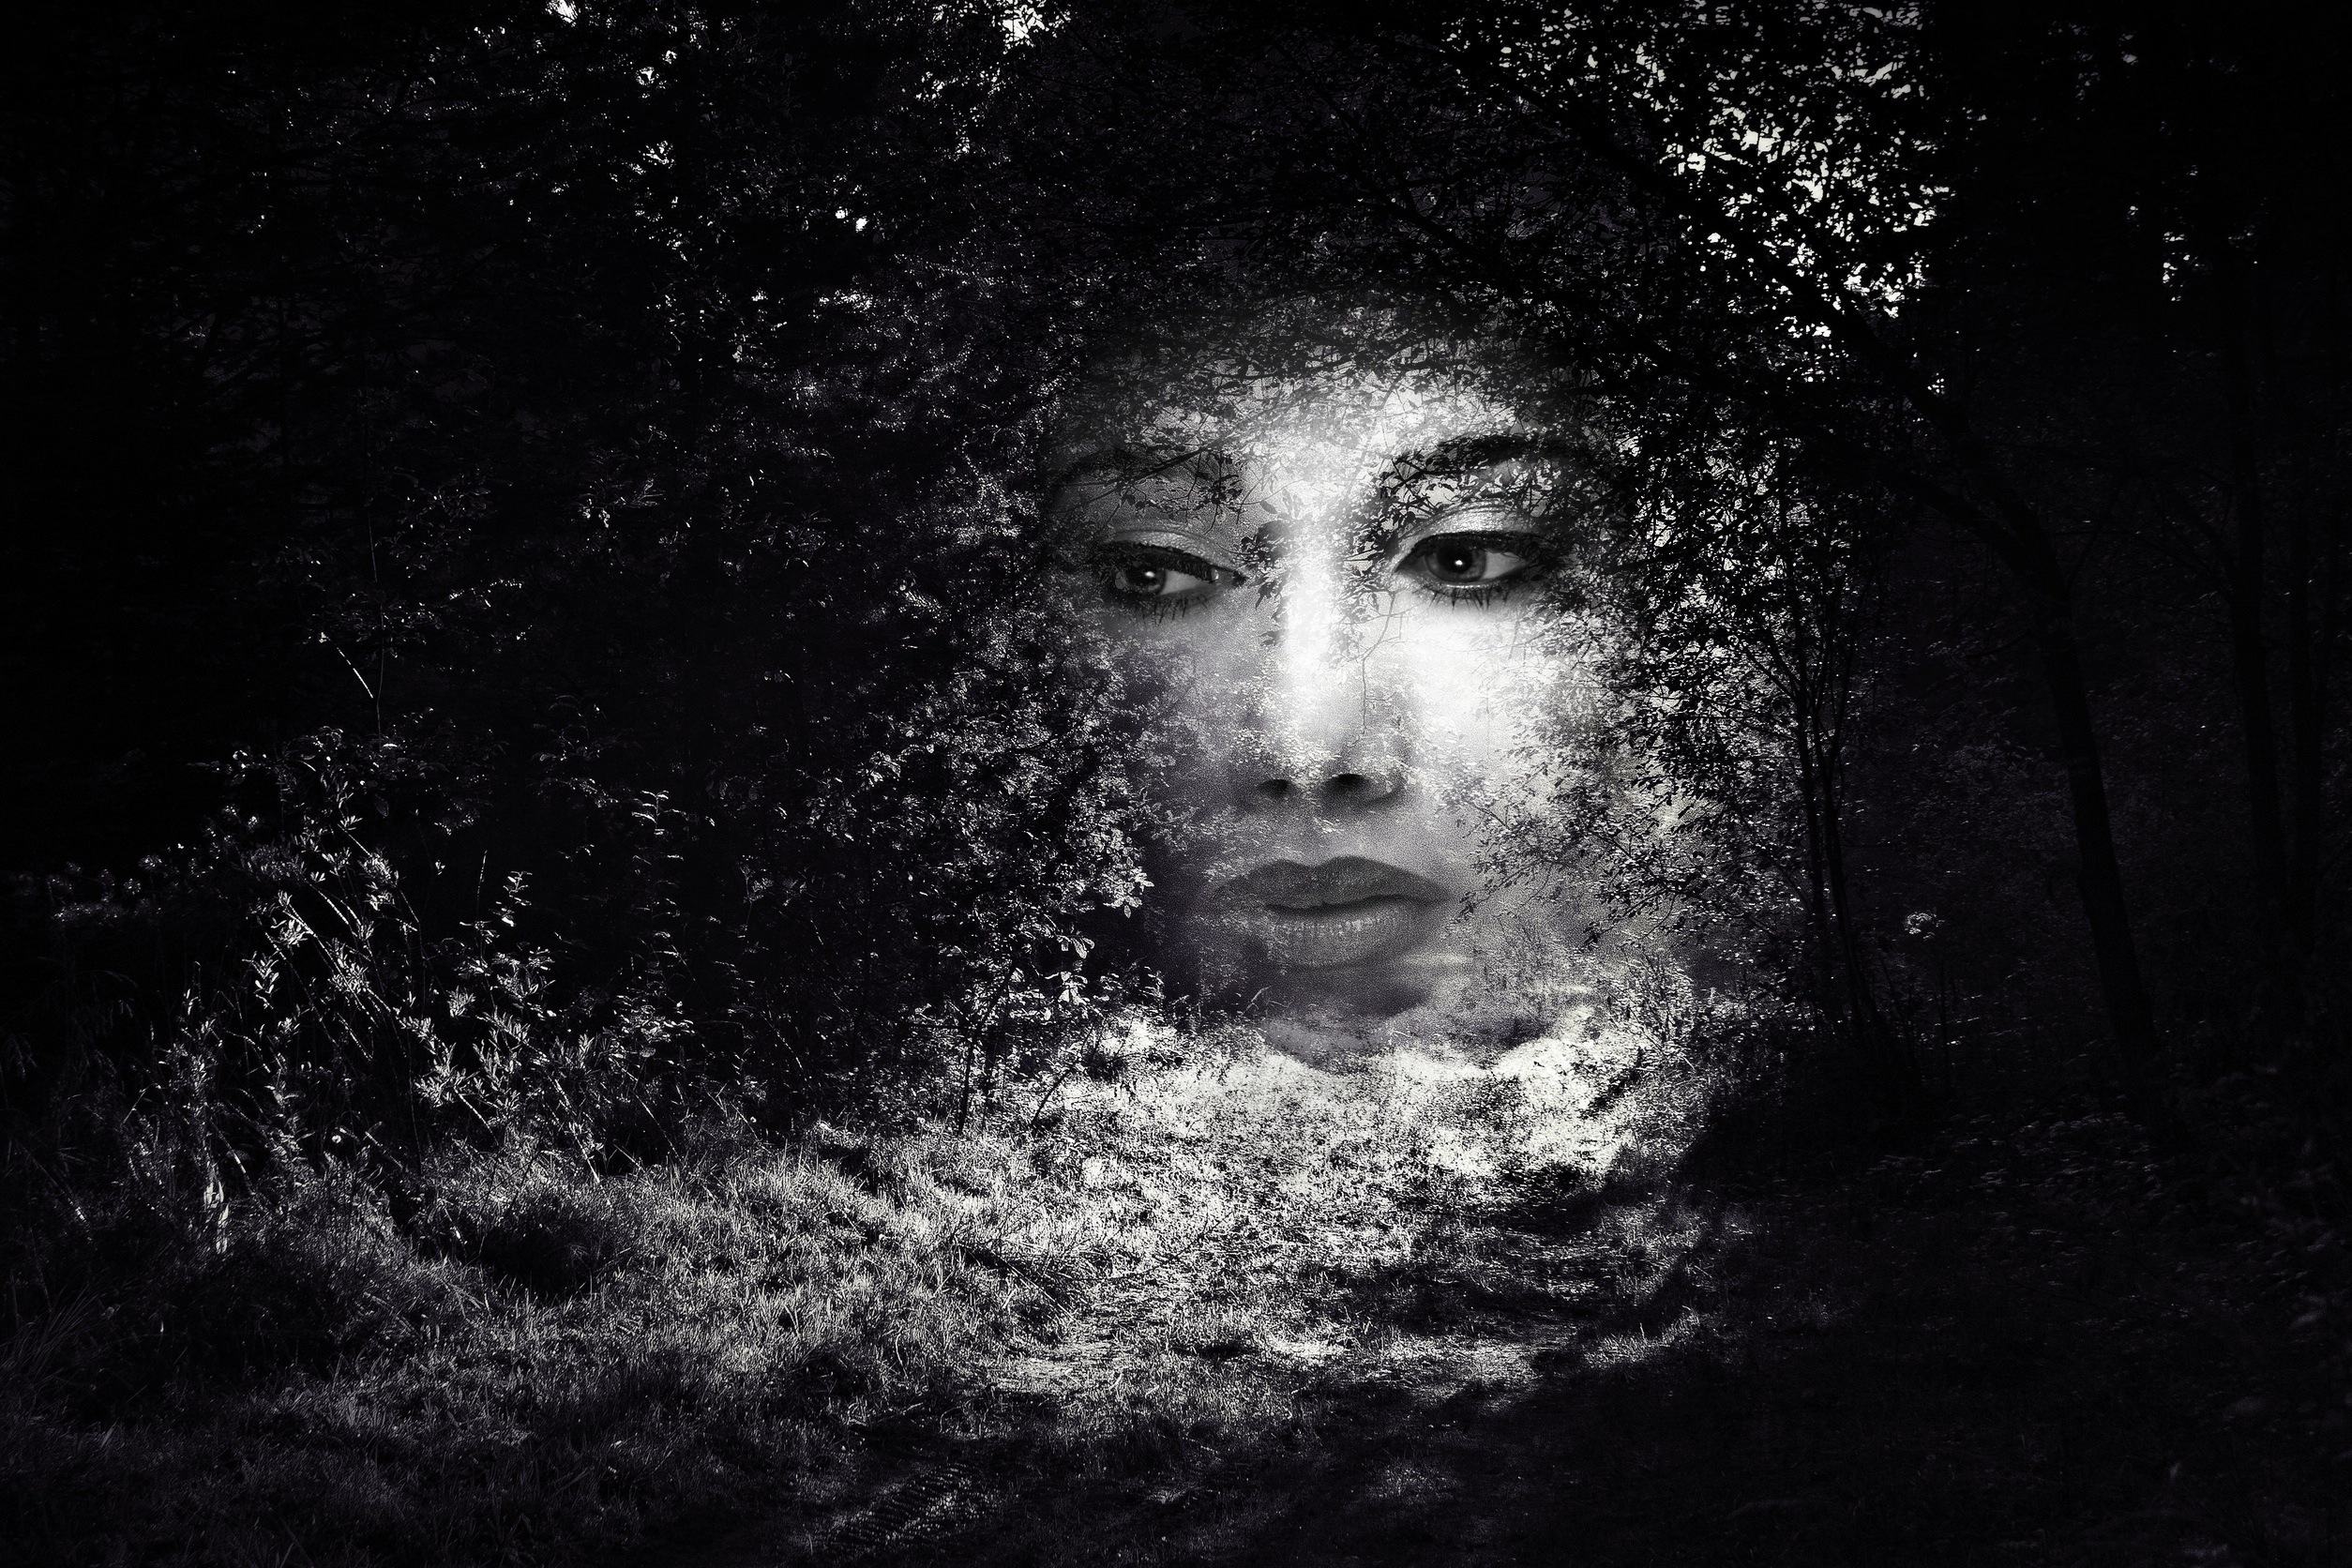
light, black and white, photography, photo, darkness, black, monochrome, manipulation, image, editing, monochrome photography, album cover